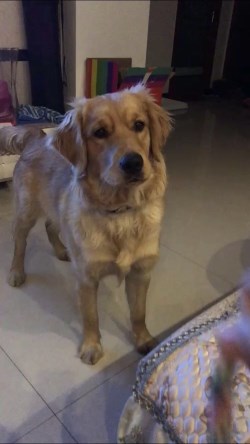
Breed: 5355-n000126-golden_retriever